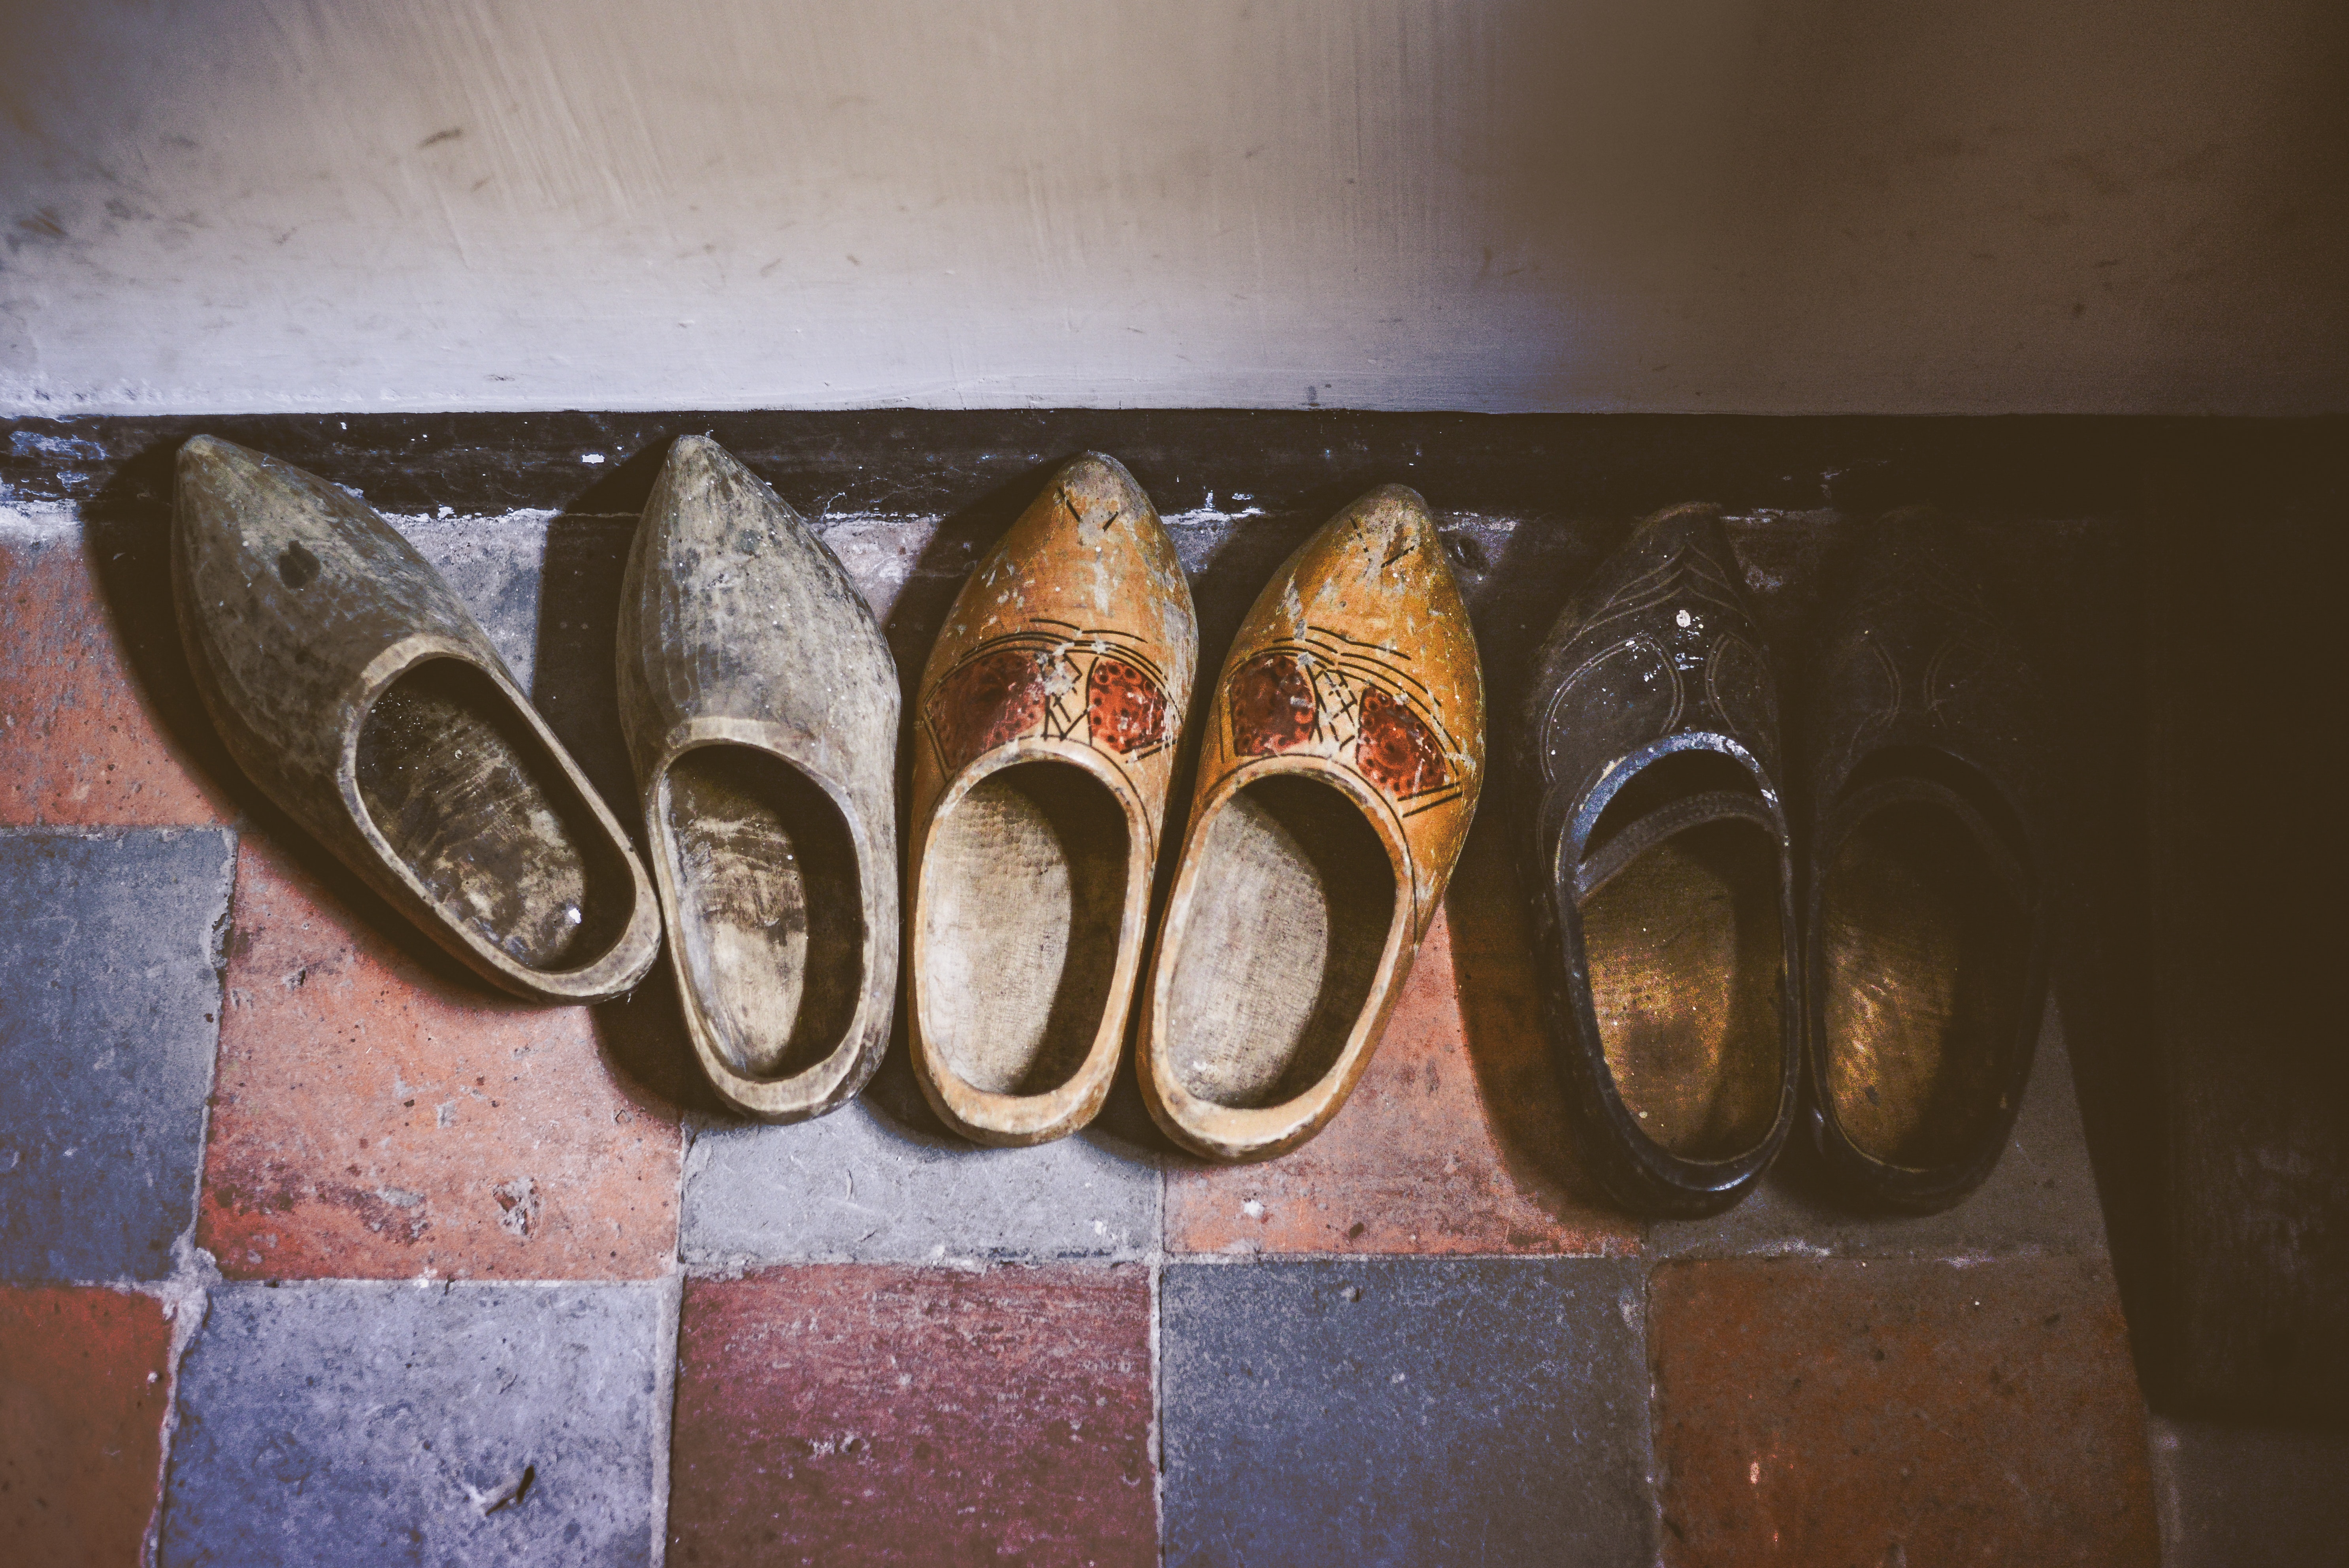
footwear, shoe, metal